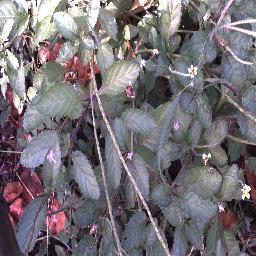
Label: snake_weed